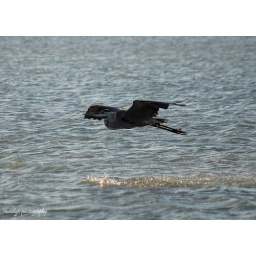
that is fish jumping beneath him.....